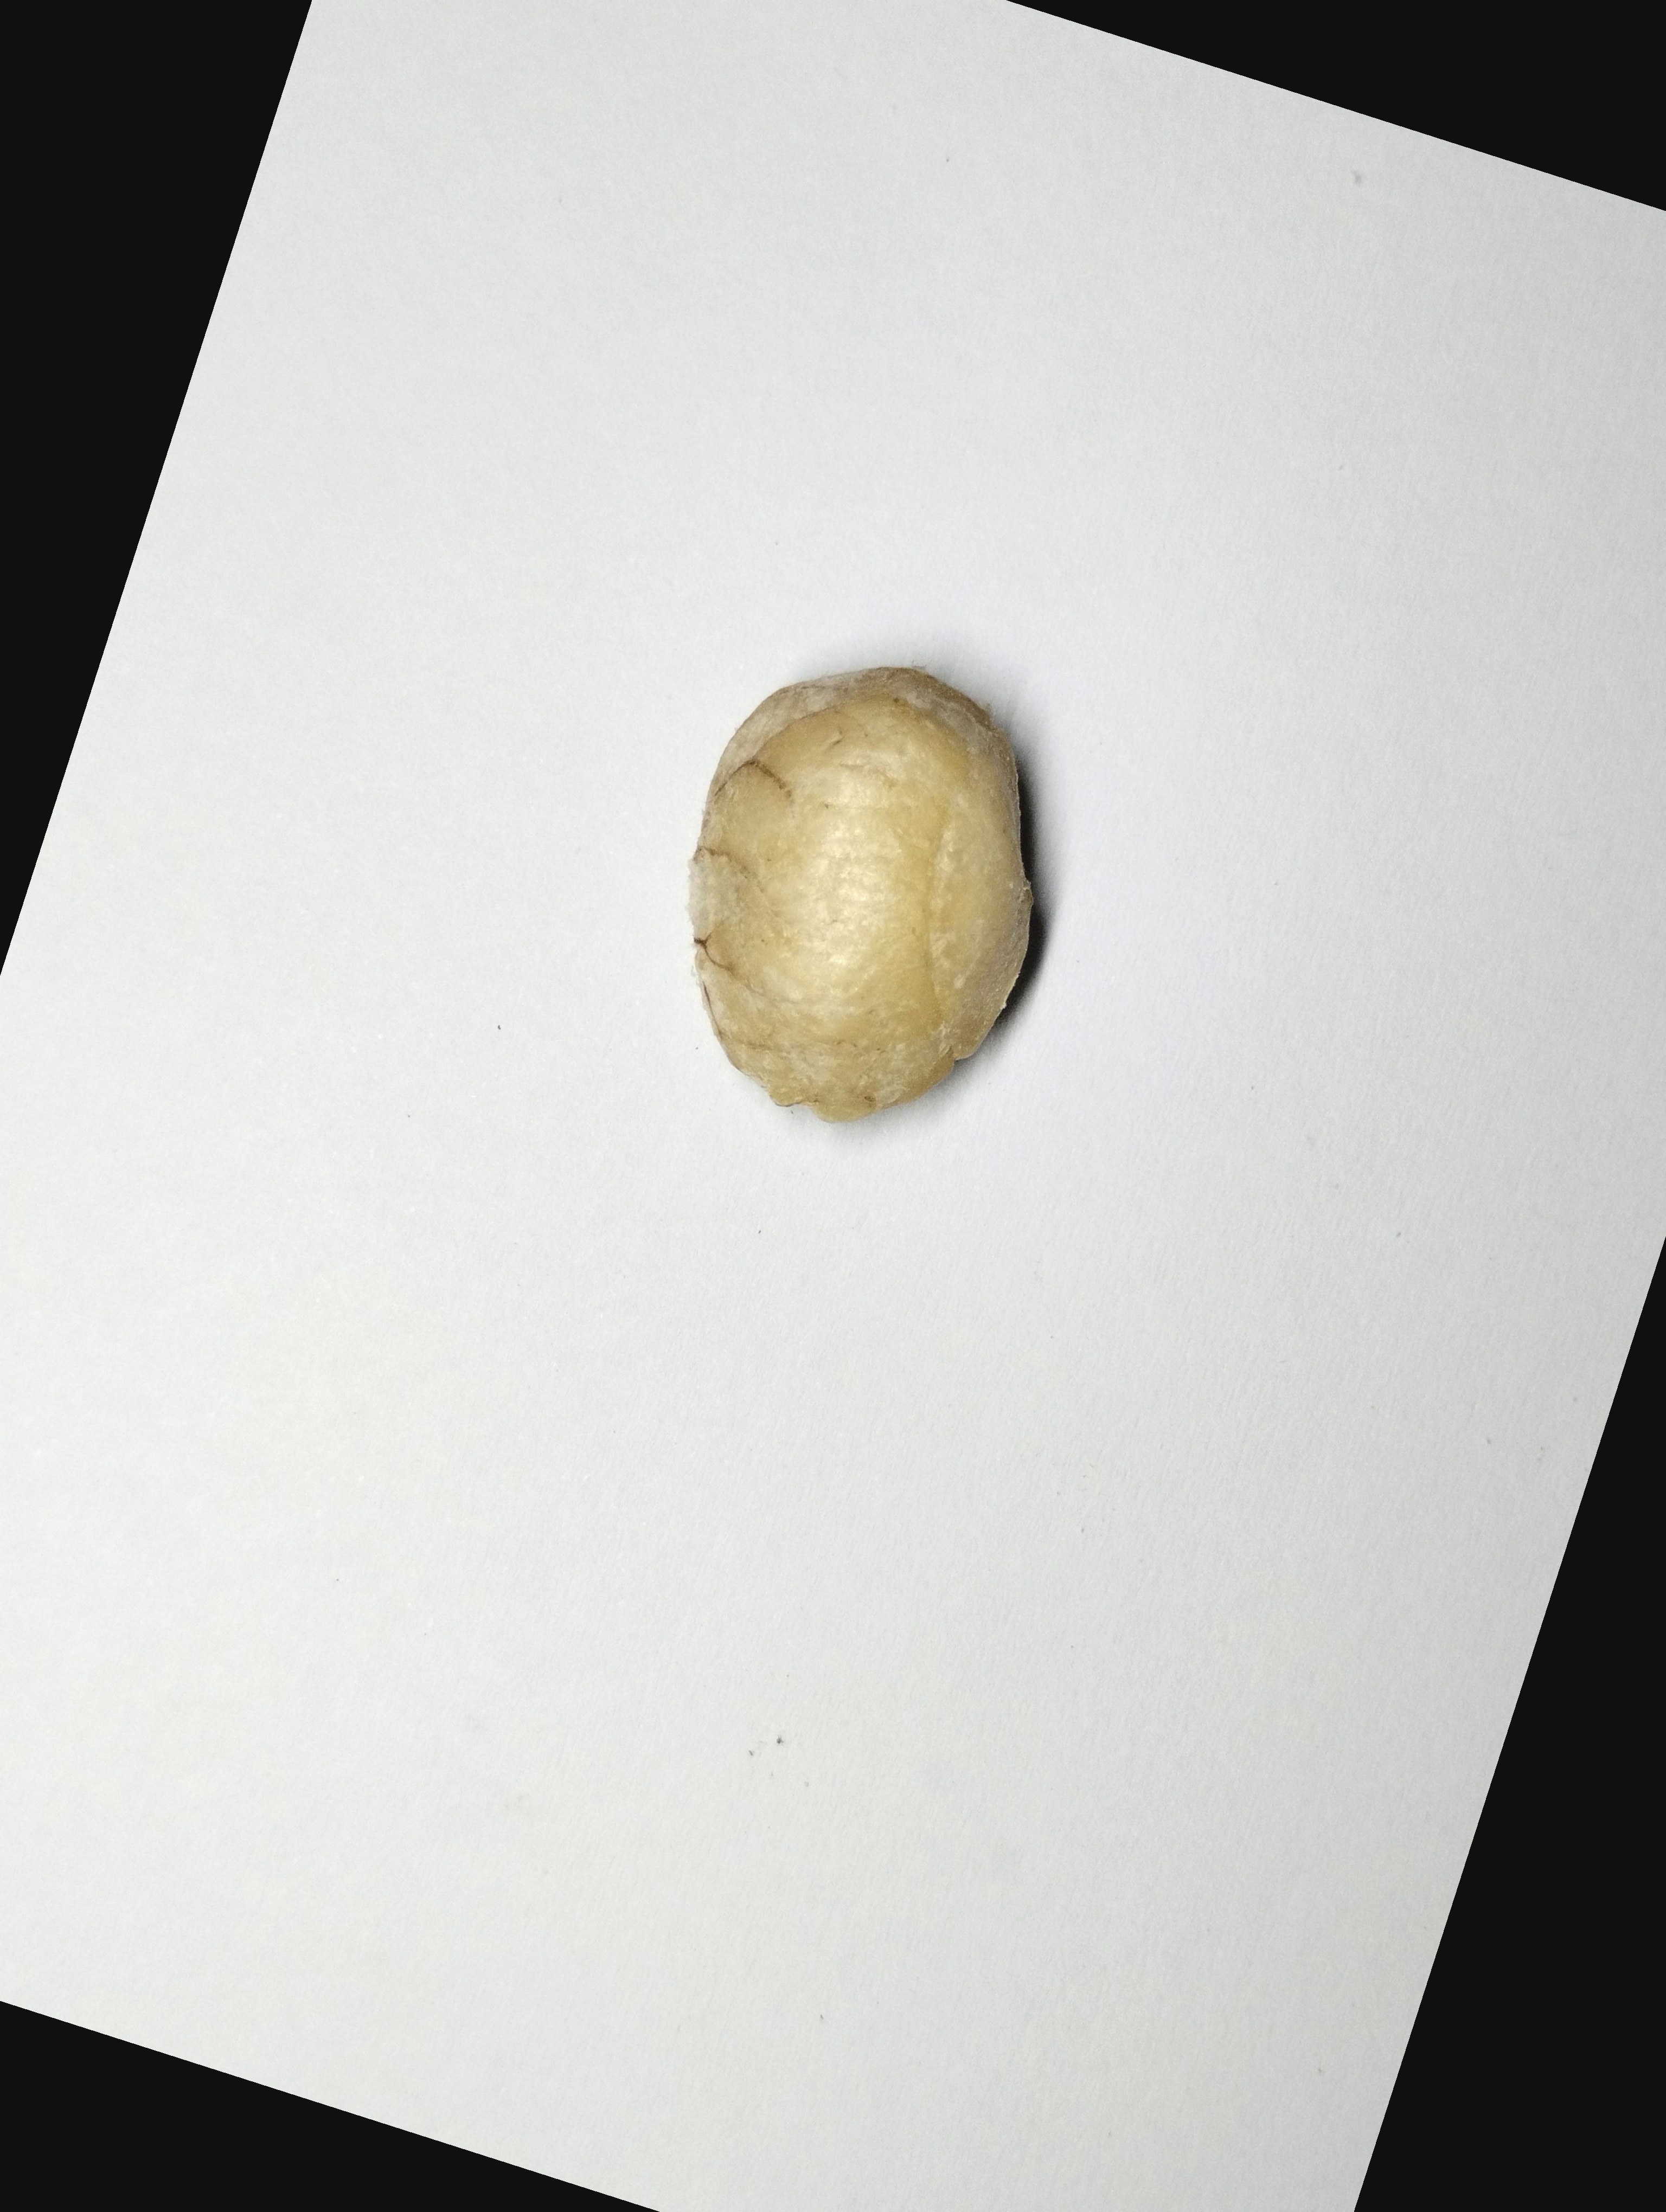
Label: bagus (good seed)